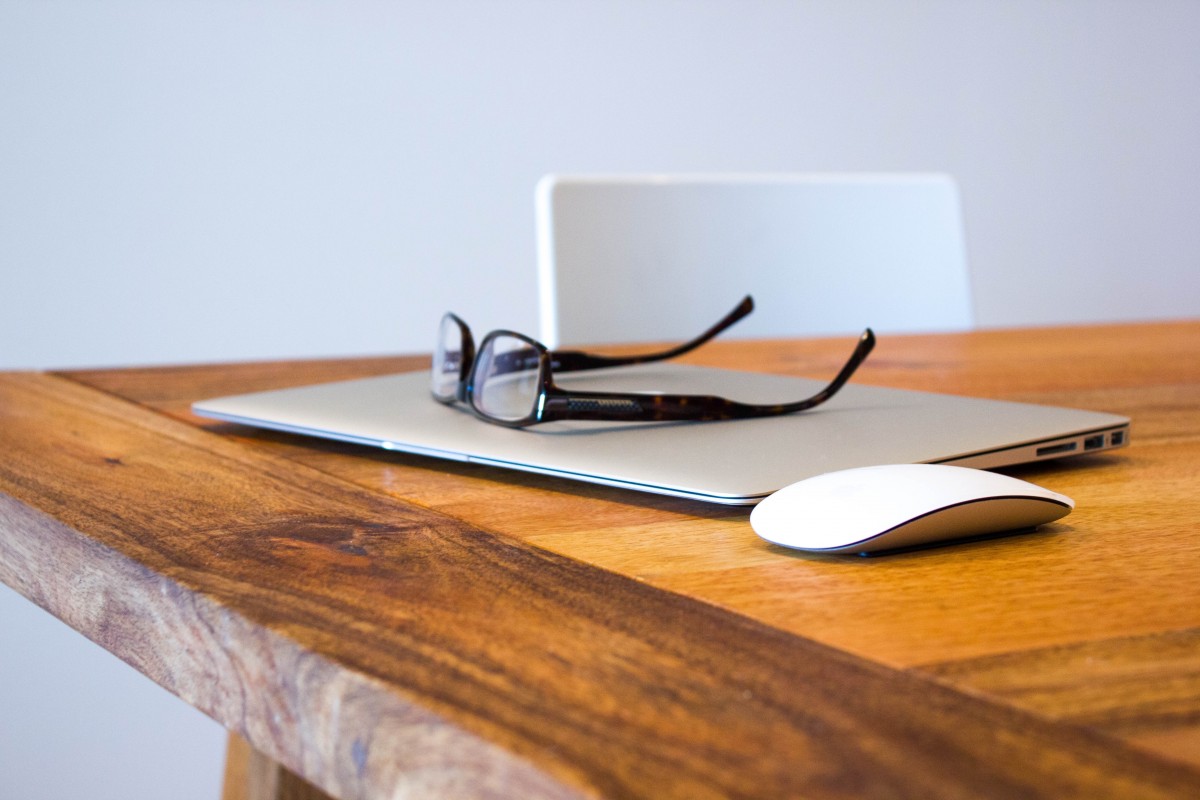
Tags: work, table, wood, glass, mouse, shelf, furniture, glasses